Soledar Salt Mine

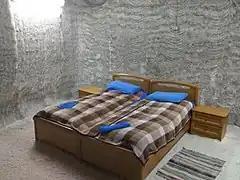
A "speleosanitorium"

Soledar's long history of mining has created an "underground city" of tunnels that Deutsche Welle described as a "magnet for tourists". There are guided tours as deep as , with attractions including sculptures made of salt crystals.